Marayong, New South Wales

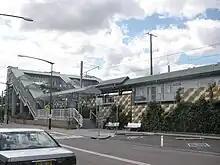
Marayong railway station

Marayong railway station is on the Richmond Line. It provides services out to Richmond and in to the city via Blacktown and Parramatta.